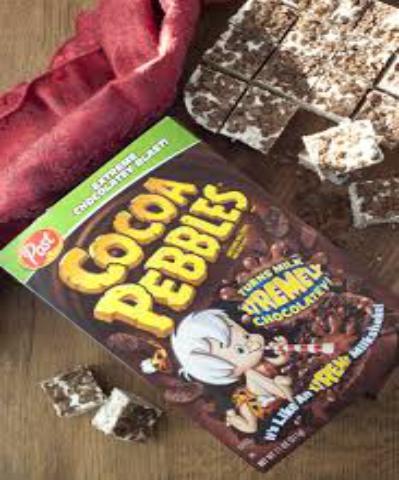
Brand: Cocoa Pebbles
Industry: Food